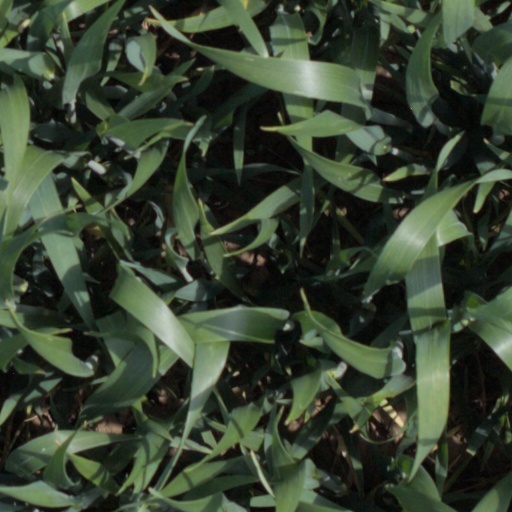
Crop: wheat